Magda Portal

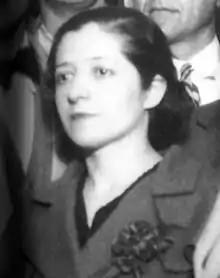
Magda Portal

Magda Portal (May 27, 1900 – 1989) was a Peruvian poet, feminist, author, and political activist and leader. She was recognized in the vanguardia poetry literary movement in Peru and Latin America, and she was one of the founders of the APRA (American Popular Revolutionary Alliance) political party.